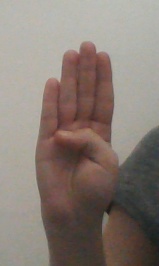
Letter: kaaf